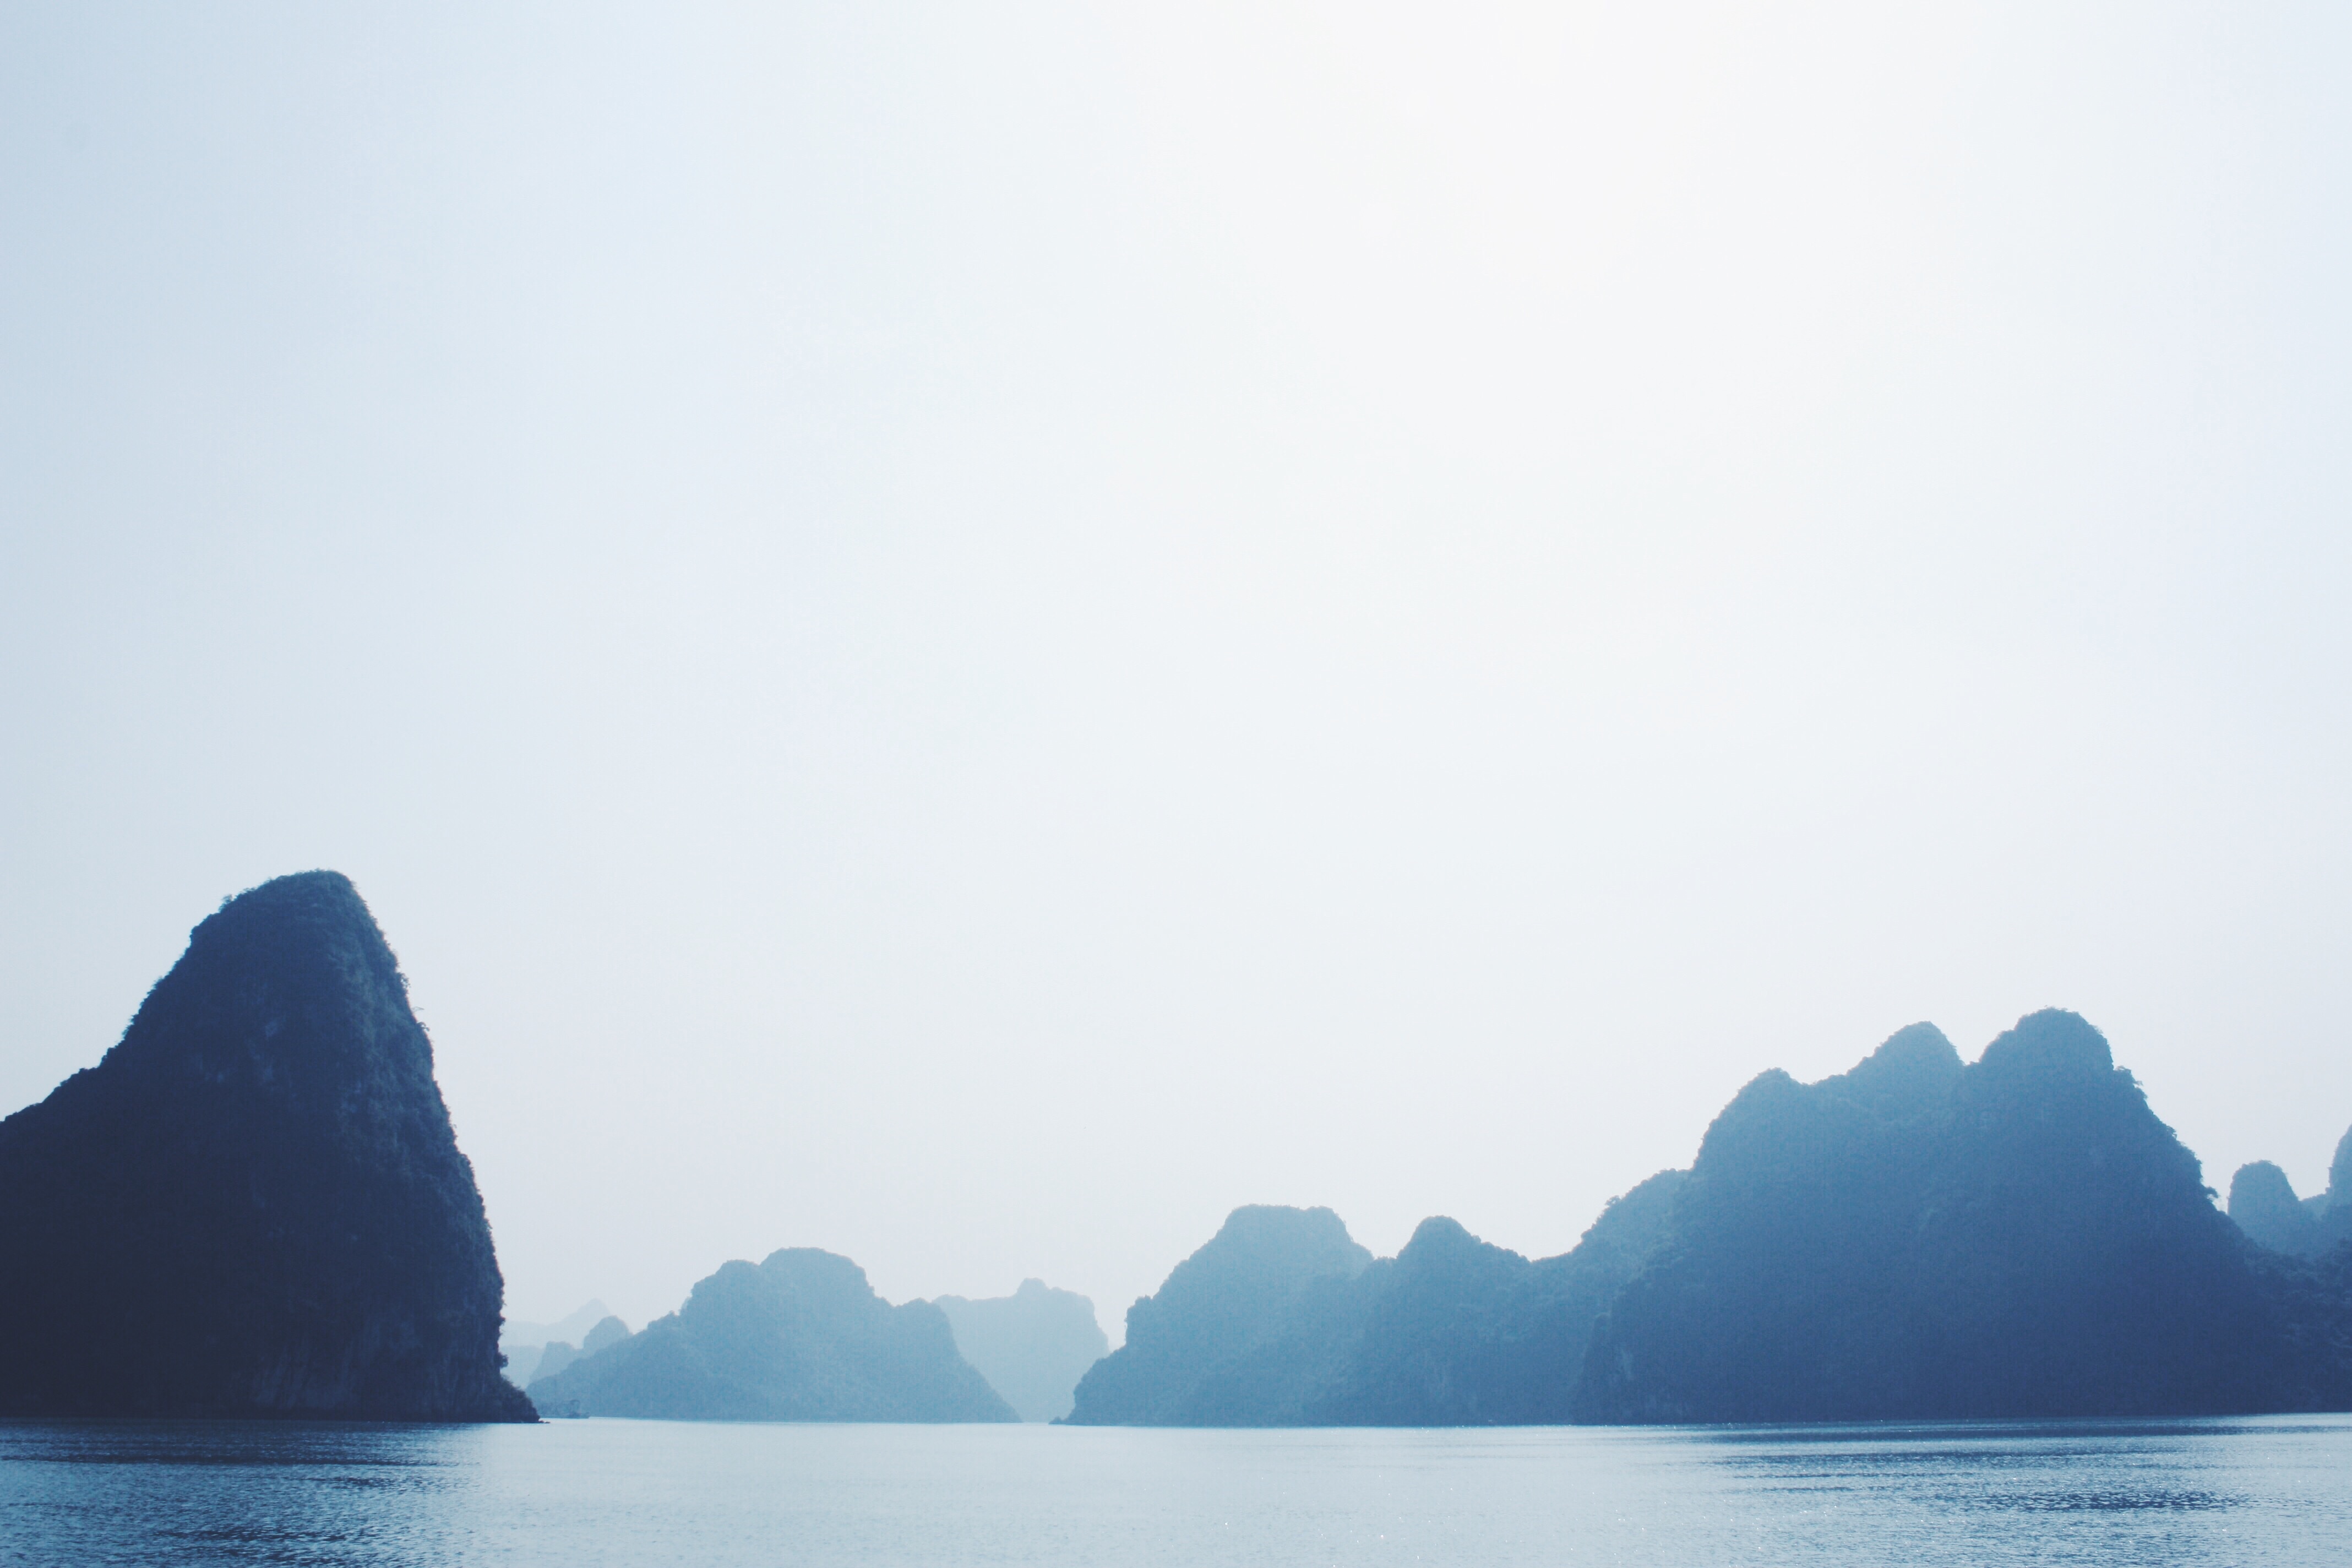
sea, coast, ocean, horizon, reflection, bay, blue, fjord, iceberg, landform, atmospheric phenomenon